Nanjundeswarar Temple, Karamadai

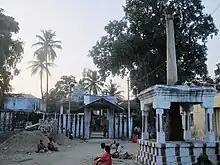

Nanjundeswarar Temple is a temple dedicated to the Hindu god Shiva in Karamadai, a village in Coimbatore district in the South Indian state of Tamil Nadu, It is located 96 km from Erode. Constructed in the Dravidian style of architecture, the temple is believed to have been built during the 16th century CE. In this temple, Shiva is worshipped as Nanjundeswarar and his consort Parvathi as Ulaganayagi.